David Watherston

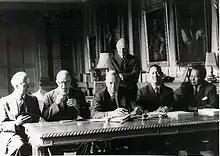
The signing of the Cobbold Report of the Commission of Enquiry, North Borneo and Sarawak, at Knebworth House, London on 21 June 1962. The Commission consists of five members, and is chaired by Lord Cobbold, a former governor of the Bank of England. Its other members are Wong Pow Nee and Ghazali Shafie, representing the government of Malaya, Anthony Abell, and David Watherston (in extreme left), the representative of the British government. H. Harris (standing) acted as the Secretary.

Watherston served as Special Counsellor of the Malayan High Commission in London from 1957 to 1959. He was responsible for the recruitment of staff in Britain for service in the Federation of Malaya, and his duties also included those formerly performed by the Trade Commissioner for Malaya in the United Kingdom. In 1962, he returned briefly to the Far East as a member of the Cobbold Commission which created the foundations for an enlarged Federation of Malaysia to include the Borneo States of Sarawak and Sabah.